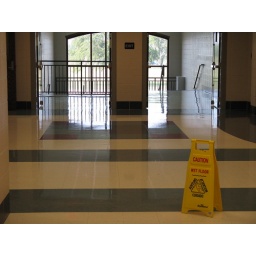
thei picture represents thirds by the wet floor sign in the bottom right corner.